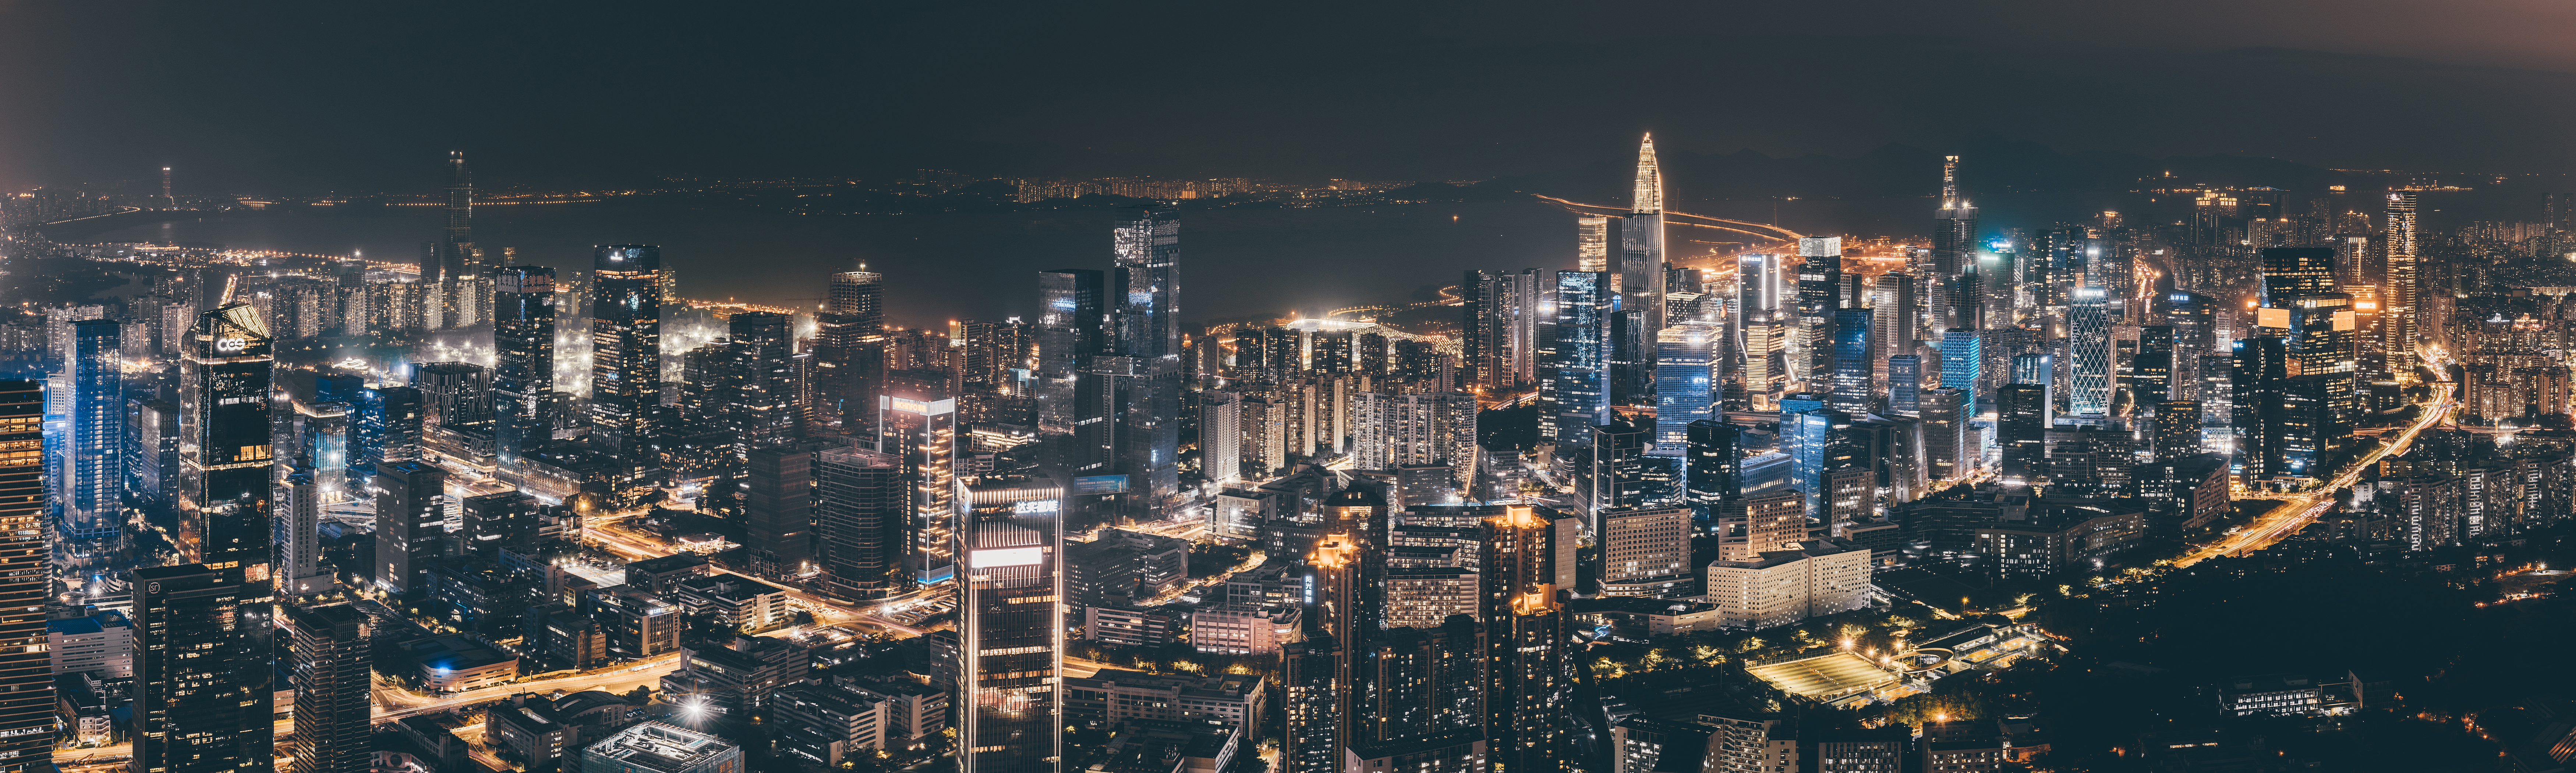
city, skyscraper, building, tower, sky, electricity, urban design, condominium, dusk, tower block, horizon, landscape, commercial building, midnight, cityscape, space, mixed use, darkness, bird's eye view, apartment, roof, suburb, evening, night, aerial photography, reflection, downtown, corporate headquarters, skyline, public utility, headquarters